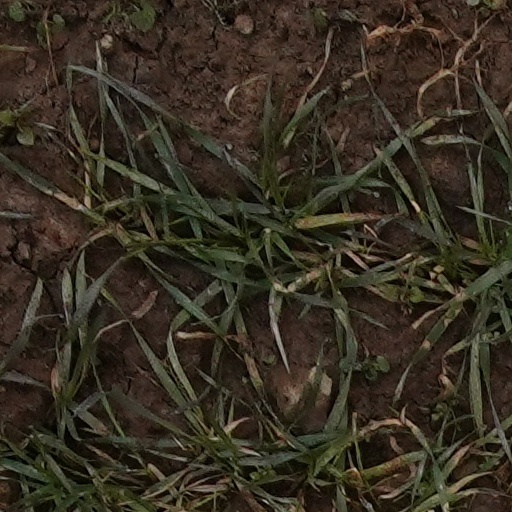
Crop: wheat